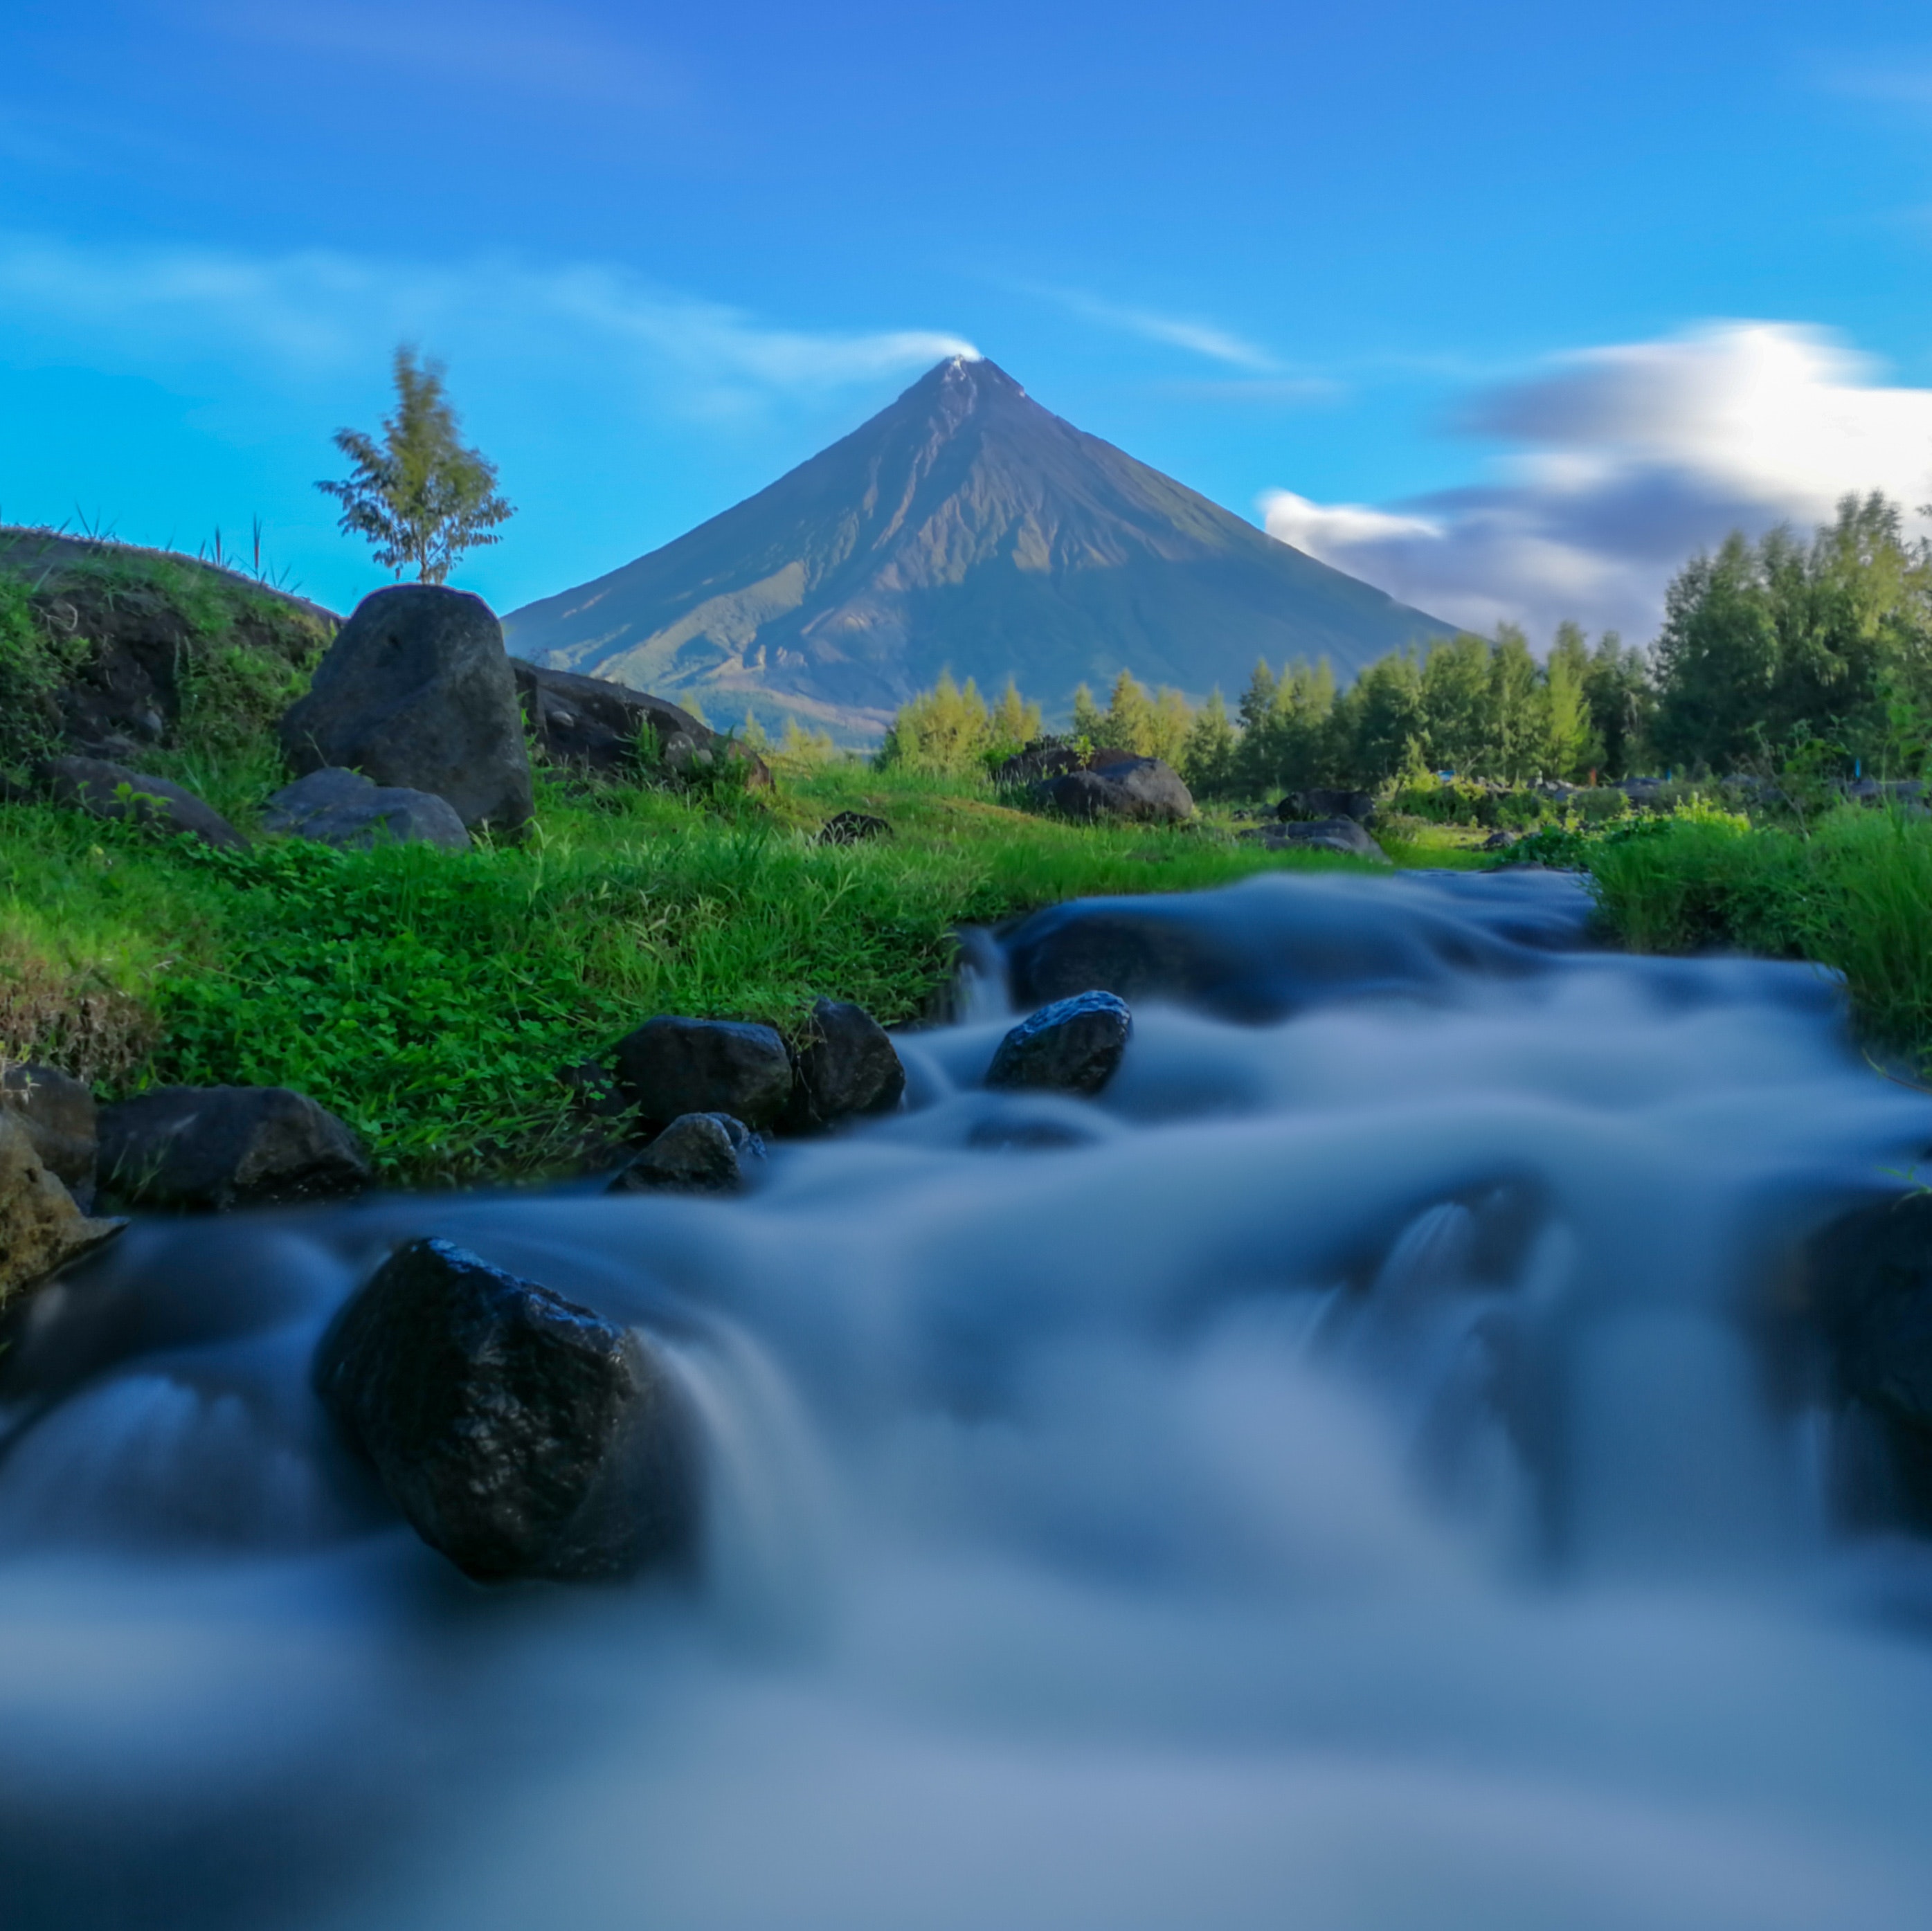
natural landscape, nature, body of water, water, sky, water resources, watercourse, river, blue, stream, wilderness, green, mountain, reflection, natural environment, waterfall, mountain river, morning, tree, landscape, biome, cloud, rapid, grass, rock, hill, highland, national park, water feature, sunlight, theatrical scenery, bank, fluvial landforms of streams, mount scenery, valley, forest, lake, dusk